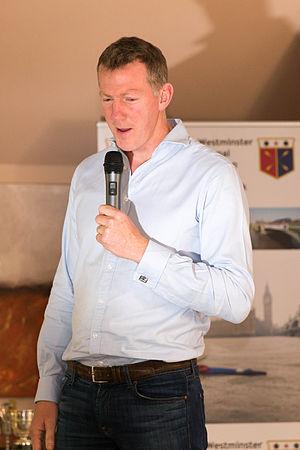
Ben Hunt-Davis, né le 15 mars 1972 à Tidworth, est un rameur d'aviron britannique.